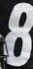
Number: 8